Au Sable Township, Iosco County, Michigan

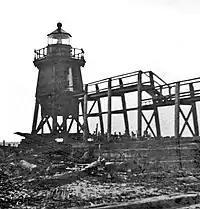
Historic image of the Au Sable North Pierhead Light (1904)

The area was originally inhabited by the Chippewa Native Americans, who used the area for hunting and fishing. They ceded the area to the federal government under the Treaty of Saginaw in 1819. The first European settler to claim land was French-Canadian fur trader Louis Chevalier, and he established a trading post slightly upstream along the Au Sable River, which was translated from the French language "river of sand." The area became popular for hunters, fishermen, and trappers. In 1848, the township was established, and the community of Au Sable was platted in 1849 at the river mouth along Lake Huron. The township was later organized in 1857 under the name Sable when Iosco County was formally organized, and the township name was changed to AuSable in 1877.